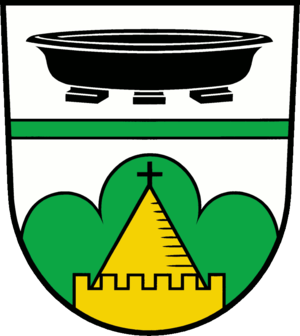
Rauen est une commune allemande de l'arrondissement d'Oder-Spree, Land de Brandebourg.